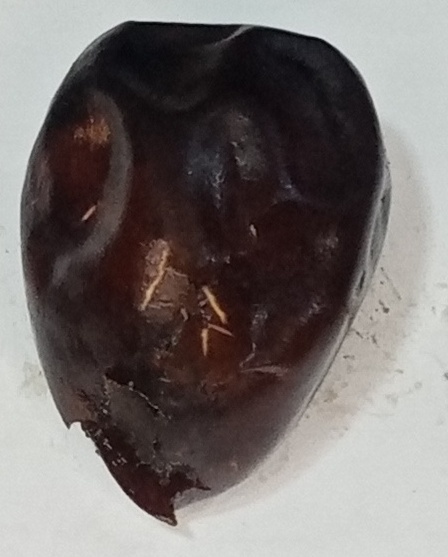
Variety: kupro
Size: large
Grade: grade-2